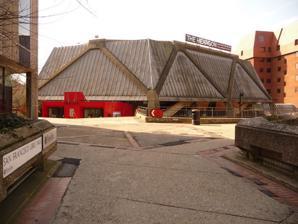
Building: The Hexagon
Country: United Kingdom
Year built: 1977
For European France, see Metropolitan France . Multi-purpose arts venue and theatre in Berkshire, United Kingdom The Hexagon View of The Hexagon from San Francisco Libre Walk Location within Reading Town Centre General information Type multi-purpose arts venue and theatre Address Queens Walk, Reading, Berkshire , United Kingdom, RG1 7UA Coordinates 51°27′14″N 0°58′40″W / 51.453889°N 0.977778°W / 51.453889; -0.977778 Construction started 1977 ; 48 years ago ( 1977 ) Inaugurated First performance 'The Gondoliers' performed by The Sainsbury Singers on 7 November 1977 Owner Reading Borough Council Design and construction Architect(s) RMJM Other information Seating capacity 1,200 seated 1,686 standing and seated Website whatsonreading.com/.../hexagon/... The Hexagon is a multi-purpose theatre and arts venue in Reading, Berkshire , England.  Built in 1977 in the shape of an elongated hexagon , the theatre is operated by Reading Borough Council under the name "Reading Arts and Venues" along with South Street Arts Centre and Reading's concert hall . Architecture The theatre was built in 1977 by Robert Matthew Johnson Marshall (RMJM), who also built the adjacent Civic Centre . The original design featured a proscenium but no fly tower . Upon opening, the venue was comparable to Derby 's Assembly Rooms—which also opened in 1977—but the Hexagon was described as architecturally and acoustically superior. As the building was designed to operate as a multi-use venue, the arena-style seating was used to avoid limited visibility.  This proved useful for sports such as snooker or boxing , but rendered a number of seats unusable during performances that utilised the proscenium. A review of the Hexagon's architectural design in a 1979 edition of the Architects' Journal surmised that dramatic performances were seen as a low priority in the design—despite an estimated quarter of all events being of this type. The stalls, which use removable and retractable seats, have less headroom than the balcony above.  This results in shallow overhangs .  The theatre floor, which usually holds stall seating, is adjustable to allow a contiguous service with the stage, providing a 517 square metres (5,560 sq ft) surface. The balconies, which are separated by gaps around the auditorium, are similar to those at Christchurch Town Hall in New Zealand.  Similarly, the inclined panels around the room—to introduce reflections —may have been inspired by that venue. The venue allows a number of different seating configurations, which affect the capacity.  For performances with a proscenium arch , the capacity is 946.  This increases to 1,200 for an all-seated concert and 1,686 for standing with balcony seating. The various seating arrangements affect the auditorium volume—8,280 cubic metres (292,000 cu ft) and 5,720 cubic metres (202,000 cu ft) respectively for music and drama performances, as well as the reverberation times—1.1 seconds for concerts and 0.9 seconds for drama. The theatre's diameter is roughly 30 metres (98 ft). Acoustics Inside the theatre Originally, the Hexagon used an electronically assisted reverberation system; this has now been removed.  In a review of the system, one author wrote that the system "seemed inaudible in the stalls but made a minor contribution in the balcony", concluding that it "still [left] an inadequate sense of reverberation." Acoustic panelling is used throughout the auditorium.  The ceiling features rotatable acoustic screens to provide reflections to the balcony seats. In acoustic tests performed by Sound Research Laboratories, the venue was found to have a short reverberation time —roughly one second in theatre configuration—which results in a high objective clarity.  The assisted resonance system was found to increase this to 1.5 seconds at 200 Hz. The balcony seats have been described as having an inadequate level of early reflections and speech performance was judged to be poor. It has been concluded that rectifying the room's acoustics for the benefit of theatre and speech would be detrimental to other uses of the venue such as boxing. Events include classical music, comedy, dance, drama, pop and rock concerts. In past years the venue has also been used for snooker . References